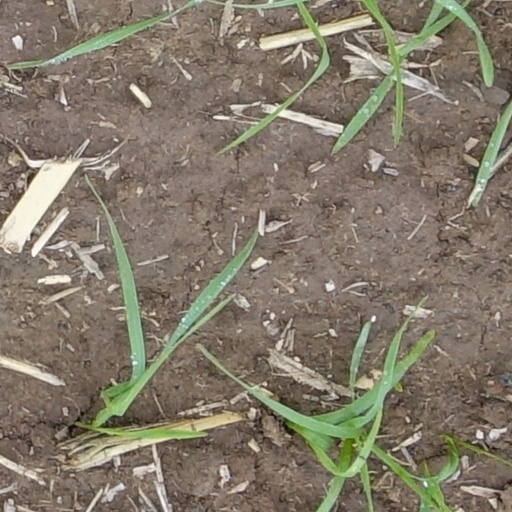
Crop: wheat